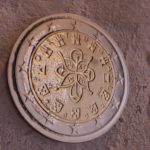
Coin value: 2euro
Country: pt
Edition: standard